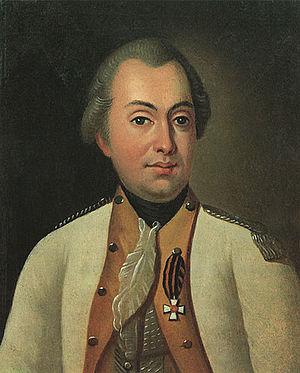
Mikhaïl Illarionovitch Golenichtchev-Koutouzov, prince de Smolensk, né le 16 septembre 1745 à Saint-Pétersbourg et mort le 28 avril 1813 à Bunzlau en Silésie, est le général en chef des armées de Russie, sous le règne du tsar Alexandre Iᵉʳ. Relevé momentanément de ses fonctions à la suite de la bataille d'Austerlitz, il est écarté de l'armée et nommé gouverneur de Kiev. Après son retour au commandement, il s'illustre lors de la campagne de Russie, où sa politique de la terre brûlée force Napoléon à la retraite. Il parvient par la suite à relever le moral de l'armée russe et à l'encourager à mener une contre-offensive, en organisant le harcèlement de la Grande Armée lors de la retraite française.